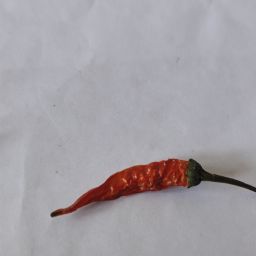
Crop: Chile Pepper
Quality: Dried